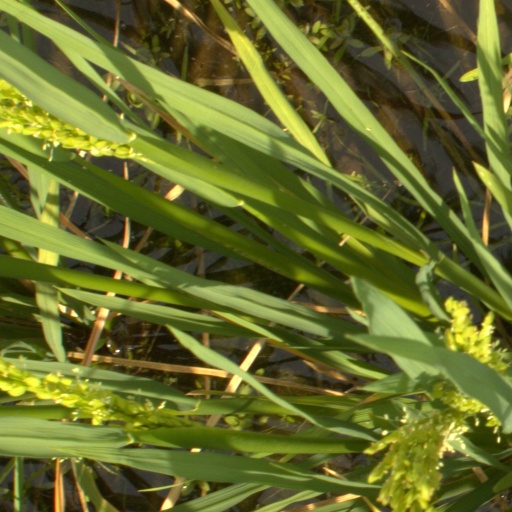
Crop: rice